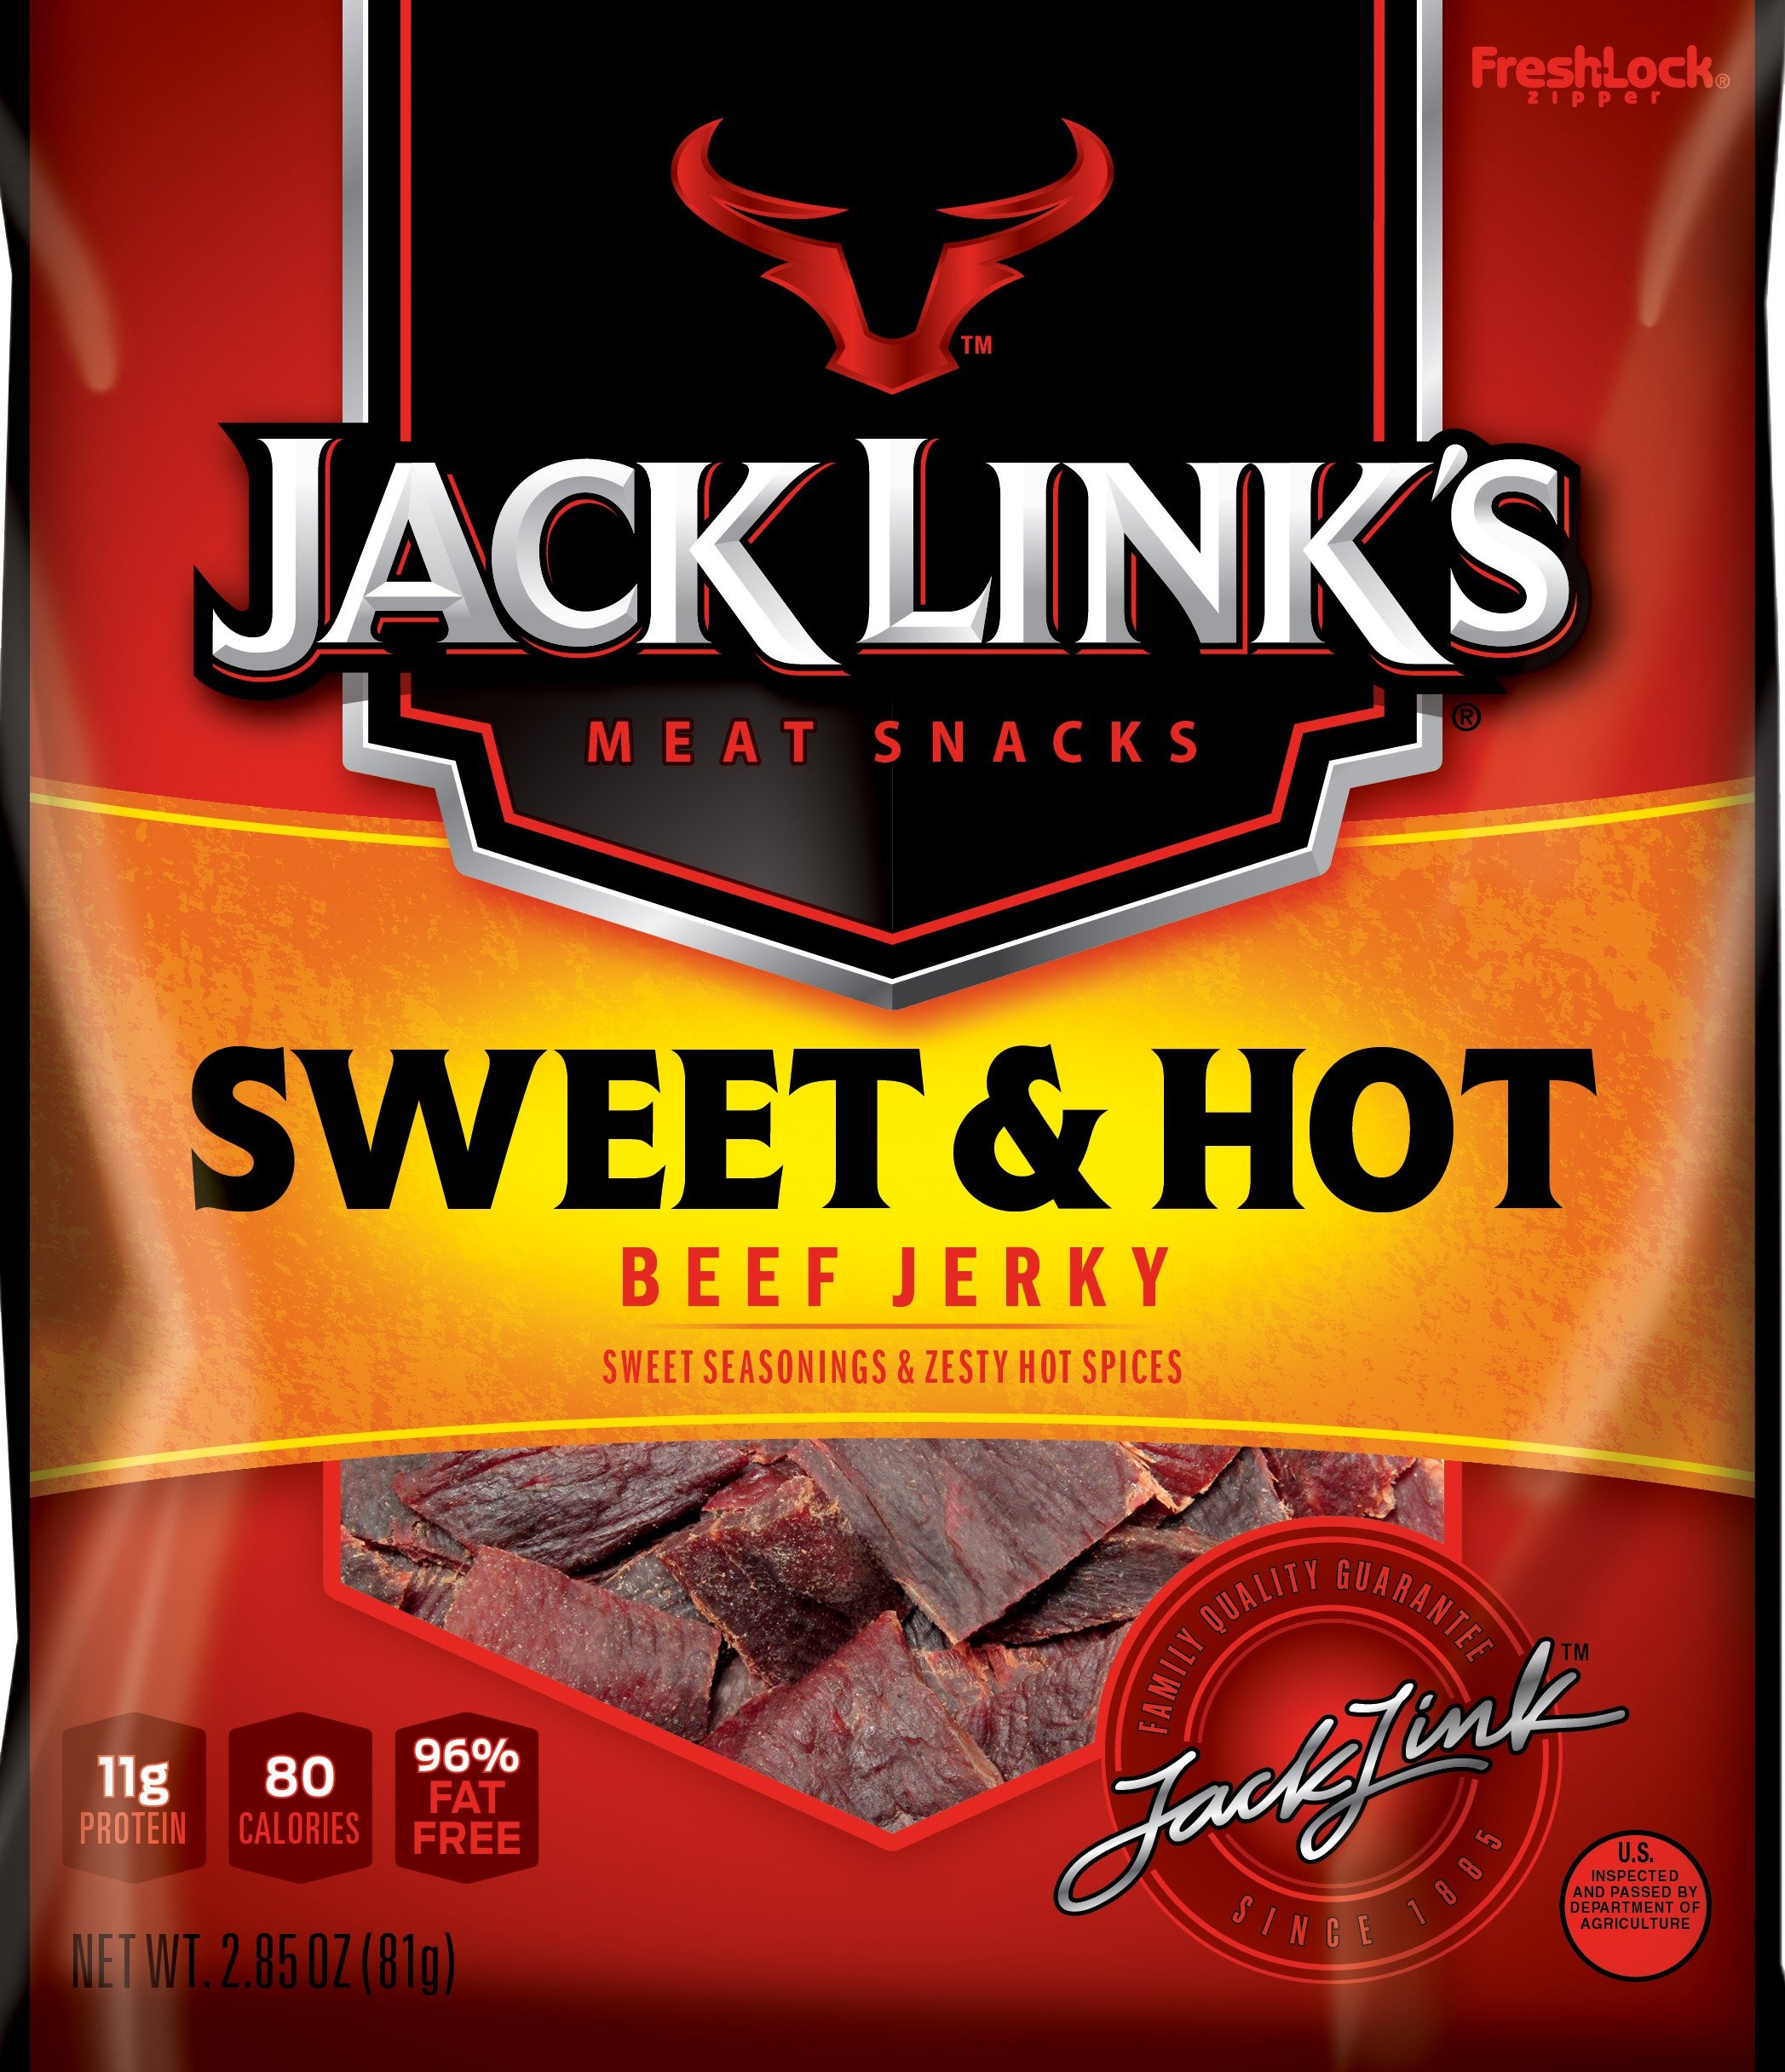
Item Name: Jack Link’s Beef Jerky, Sweet & Hot, 2.85 oz. Bags, 4 Count – Flavorful Meat Snack, 10g of Protein and 80 Calories, Made with 100% Premium Beef - 96% Fat Free, No Added MSG or Nitrates/Nitrites
Bullet Point 1: GOOD SOURCE OF PROTEIN : Protein is an essential part of diets and Sweet & Hot Beef Jerky is a great way to get more. With 10g of protein and 80 calories per serving, it's a protein-packed meat snack that helps keep you satisfied when you need it most.
Bullet Point 2: MADE WITH 100% BEEF : Our Sweet & Hot Beef Jerky is made of lean cuts of 100% premium beef. It's 96% fat free and has no added MSG and no added nitrates or nitrites.
Bullet Point 3: FULL ON FLAVOR :It's the best of both worlds: heat and sweet. We marinate each strip of our Sweet & Hot Jerky with a blend of smoky sweet chili and black pepper. This combo builds while you're eating for heat perfectly balanced with a touch of sweet.
Bullet Point 4: PERFECT EVERYDAY SNACK : How did ancient civilizations fuel themselves to discover new worlds or win sword battles? Meat. If it worked for them, our beef jerky can help you power thru a late day at work, tackle your honey-do list or fuel a workout.
Bullet Point 5: 4 PACK : This meat snack pack includes four, 2.85 oz. bags. That's one for work, one for the car, one for at home and one for right now. We call that a win-win-win-win.
Bullet Point 6: Pack of four, 2.85 ounce (Total of 11.4 ounces)
Bullet Point 7: 97% Fat Free
Bullet Point 8: 14g of Protein
Bullet Point 9: No artificial preservatives
Bullet Point 10: No sodium nitrates
Value: 11.4
Unit: ounce

Price: 5.99